Annerley

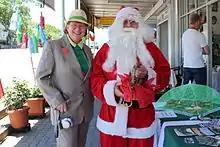
Annerley Junction Christmas Fair, 2013

On 14 October 1886, following a successful petition from ratepayers to create a new division, Stephens Division was severed from subdivision No. 1 of Yeerongpilly Division. In 1903 it became the Shire of Stephens. Annerley was the seat of the Shire of Stephens. The shire offices were located on Ipswich Road between Victoria Terrace and Junction Terrace. After the shire became part of the City of Brisbane in 1925, the land was sold and the offices relocated on the block to become a residence at 15 Ealing Street.